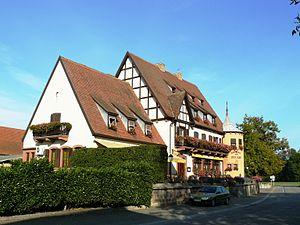
Restaurant des deux clés à Neunkirch magnifiquement fleuri
Friesenheim est une commune française située dans le département du Bas-Rhin, en région Grand Est.